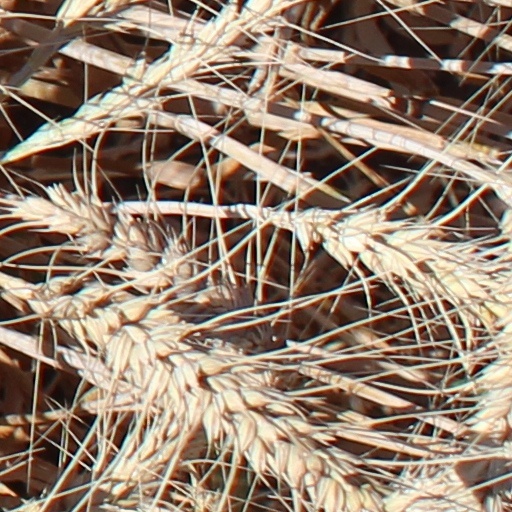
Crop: wheat